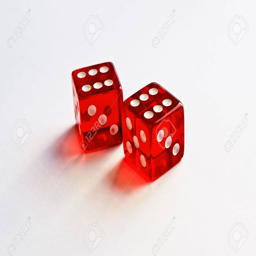
red dice showing a pair of stock photo